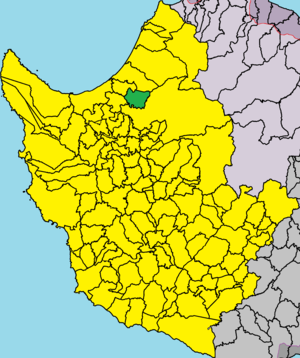
Kinoúsa est un village de Chypre de plus de 71 habitants.